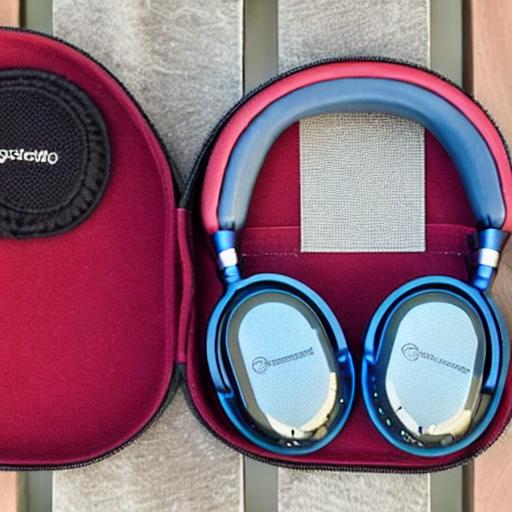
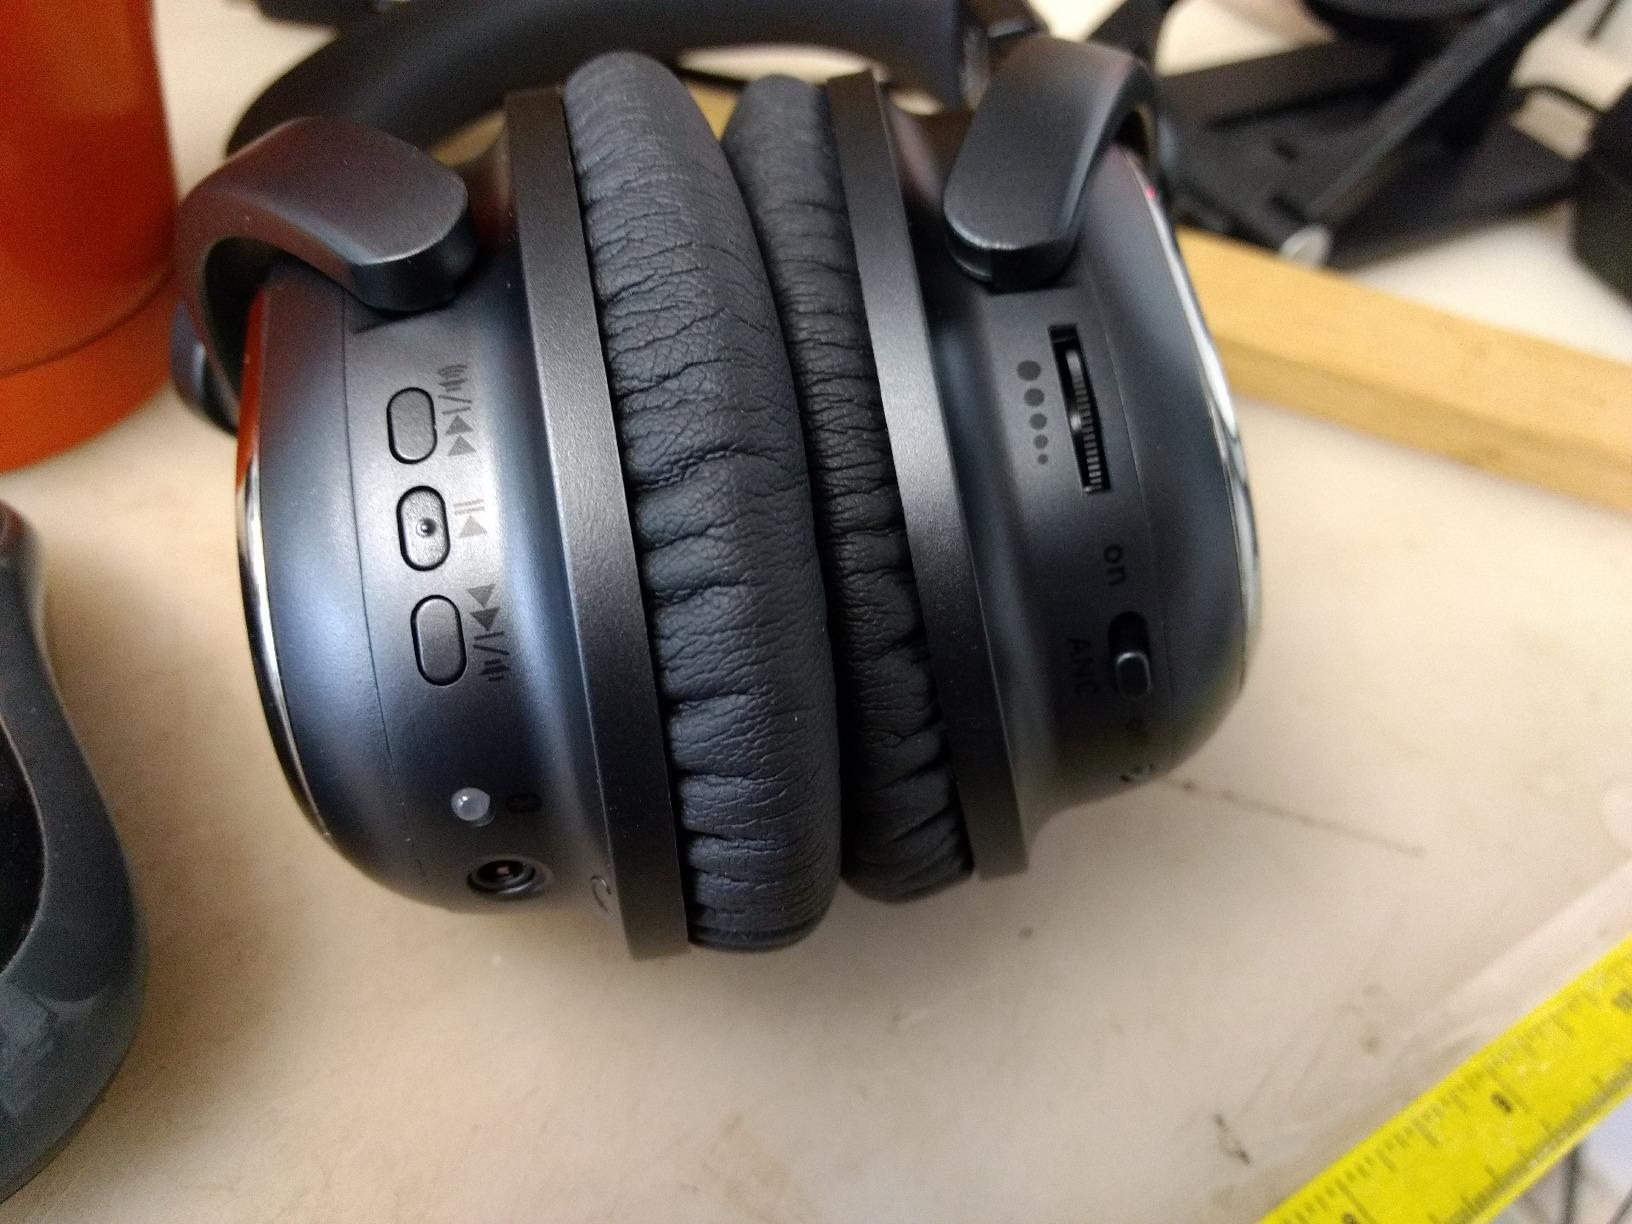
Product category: headphones
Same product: no